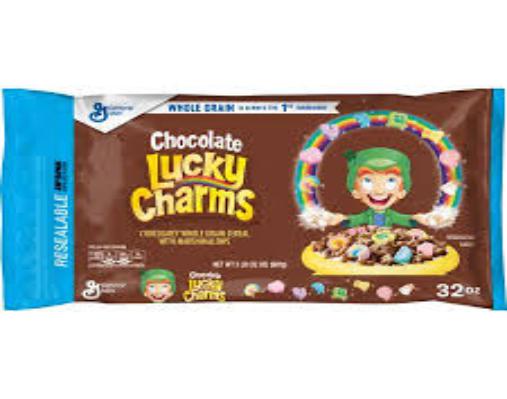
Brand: Chocolate Lucky Charms
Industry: Food